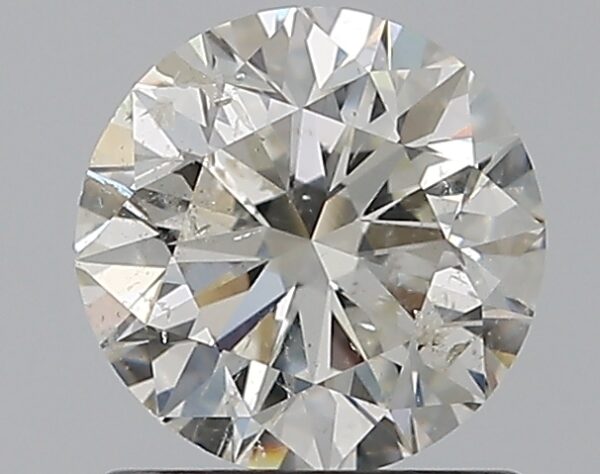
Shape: round
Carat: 1
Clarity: SI2
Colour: H
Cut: EX
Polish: EX
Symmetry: EX
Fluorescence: N
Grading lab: IGI
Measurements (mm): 6.33 x 6.28 x 3.98